Inspector Montalbano (TV series)

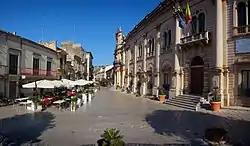
Montalbano's fictional police station is located in the City Hall of Scicli

In a 2022 interview, Luca Zingaretti said: “For me it was a wonderful professional and human adventure. Now it seems to me to have come to an end. The author no longer writes and my director friend, Alberto Sironi, is sadly gone too. Does it make sense to end the saga by filming the last two unpublished novels also as a sign of respect towards them? Or is it their very lack that suggests respectful silence? I lean towards the latter”.